Forever Young (1992 film)

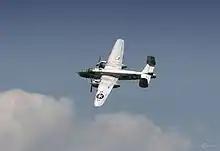
B-25 Mitchell

In November 1990, Warner Bros. purchased the film rights to "The Rest of Daniel" for $2 million, the most ever paid for a screenplay. Ostensibly purchased as a star vehicle for Gibson, he turned down the opportunity to direct the feature.